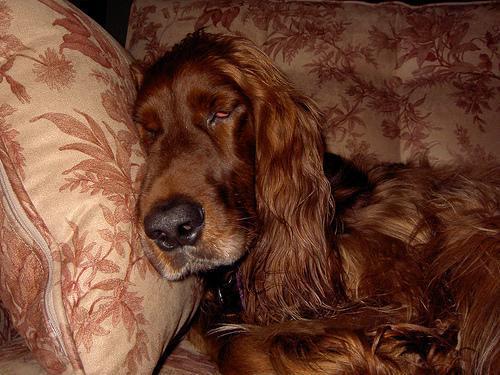
Irish_setter